Jozo Zovko

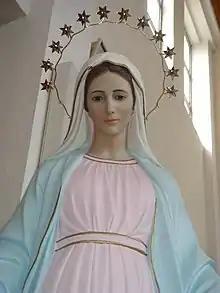
The Virgin Mary statue in Tihaljina commonly portrayed as the apparition of Our Lady of Medjugorje

On 25 June 1981, the day of the first alleged Virgin Mary apparition occurred, he was away from Medjugorje in Zagreb officiating at a meeting of Franciscan nuns. When he arrived back to Medjugorje he was surprised to see the church surrounded by a large crowd along with their many vehicles including tractors, cars, trucks and donkey carts. Zovko and his assistant, Father Čuvalo, were concerned because outside religious gatherings were forbidden in Yugoslavia and arrests could occur. He and Čuvalo decided the best thing to do was interview each visionary individually in detail while recording each one. Zovko was both curious and skeptical. He noticed that the seers became agitated if anyone hinted that they were lying and he was taken by the fact that their physical descriptions of the Gospa were consistent with each other.